Ferdinand Theissen

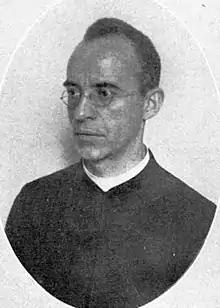

Ferdinand Theissen (27 July 1877 in Krefeld – 5 September 1919) was a German-Austrian Jesuit priest and mycologist.